Louis Roule

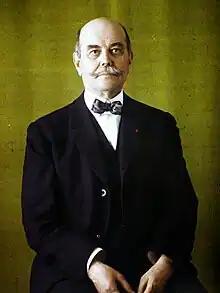
1929 Autochrome by Georges Chevalier

Louis Roule (20 December 1861 – 30 July 1942) was a French zoologist born in Marseille.